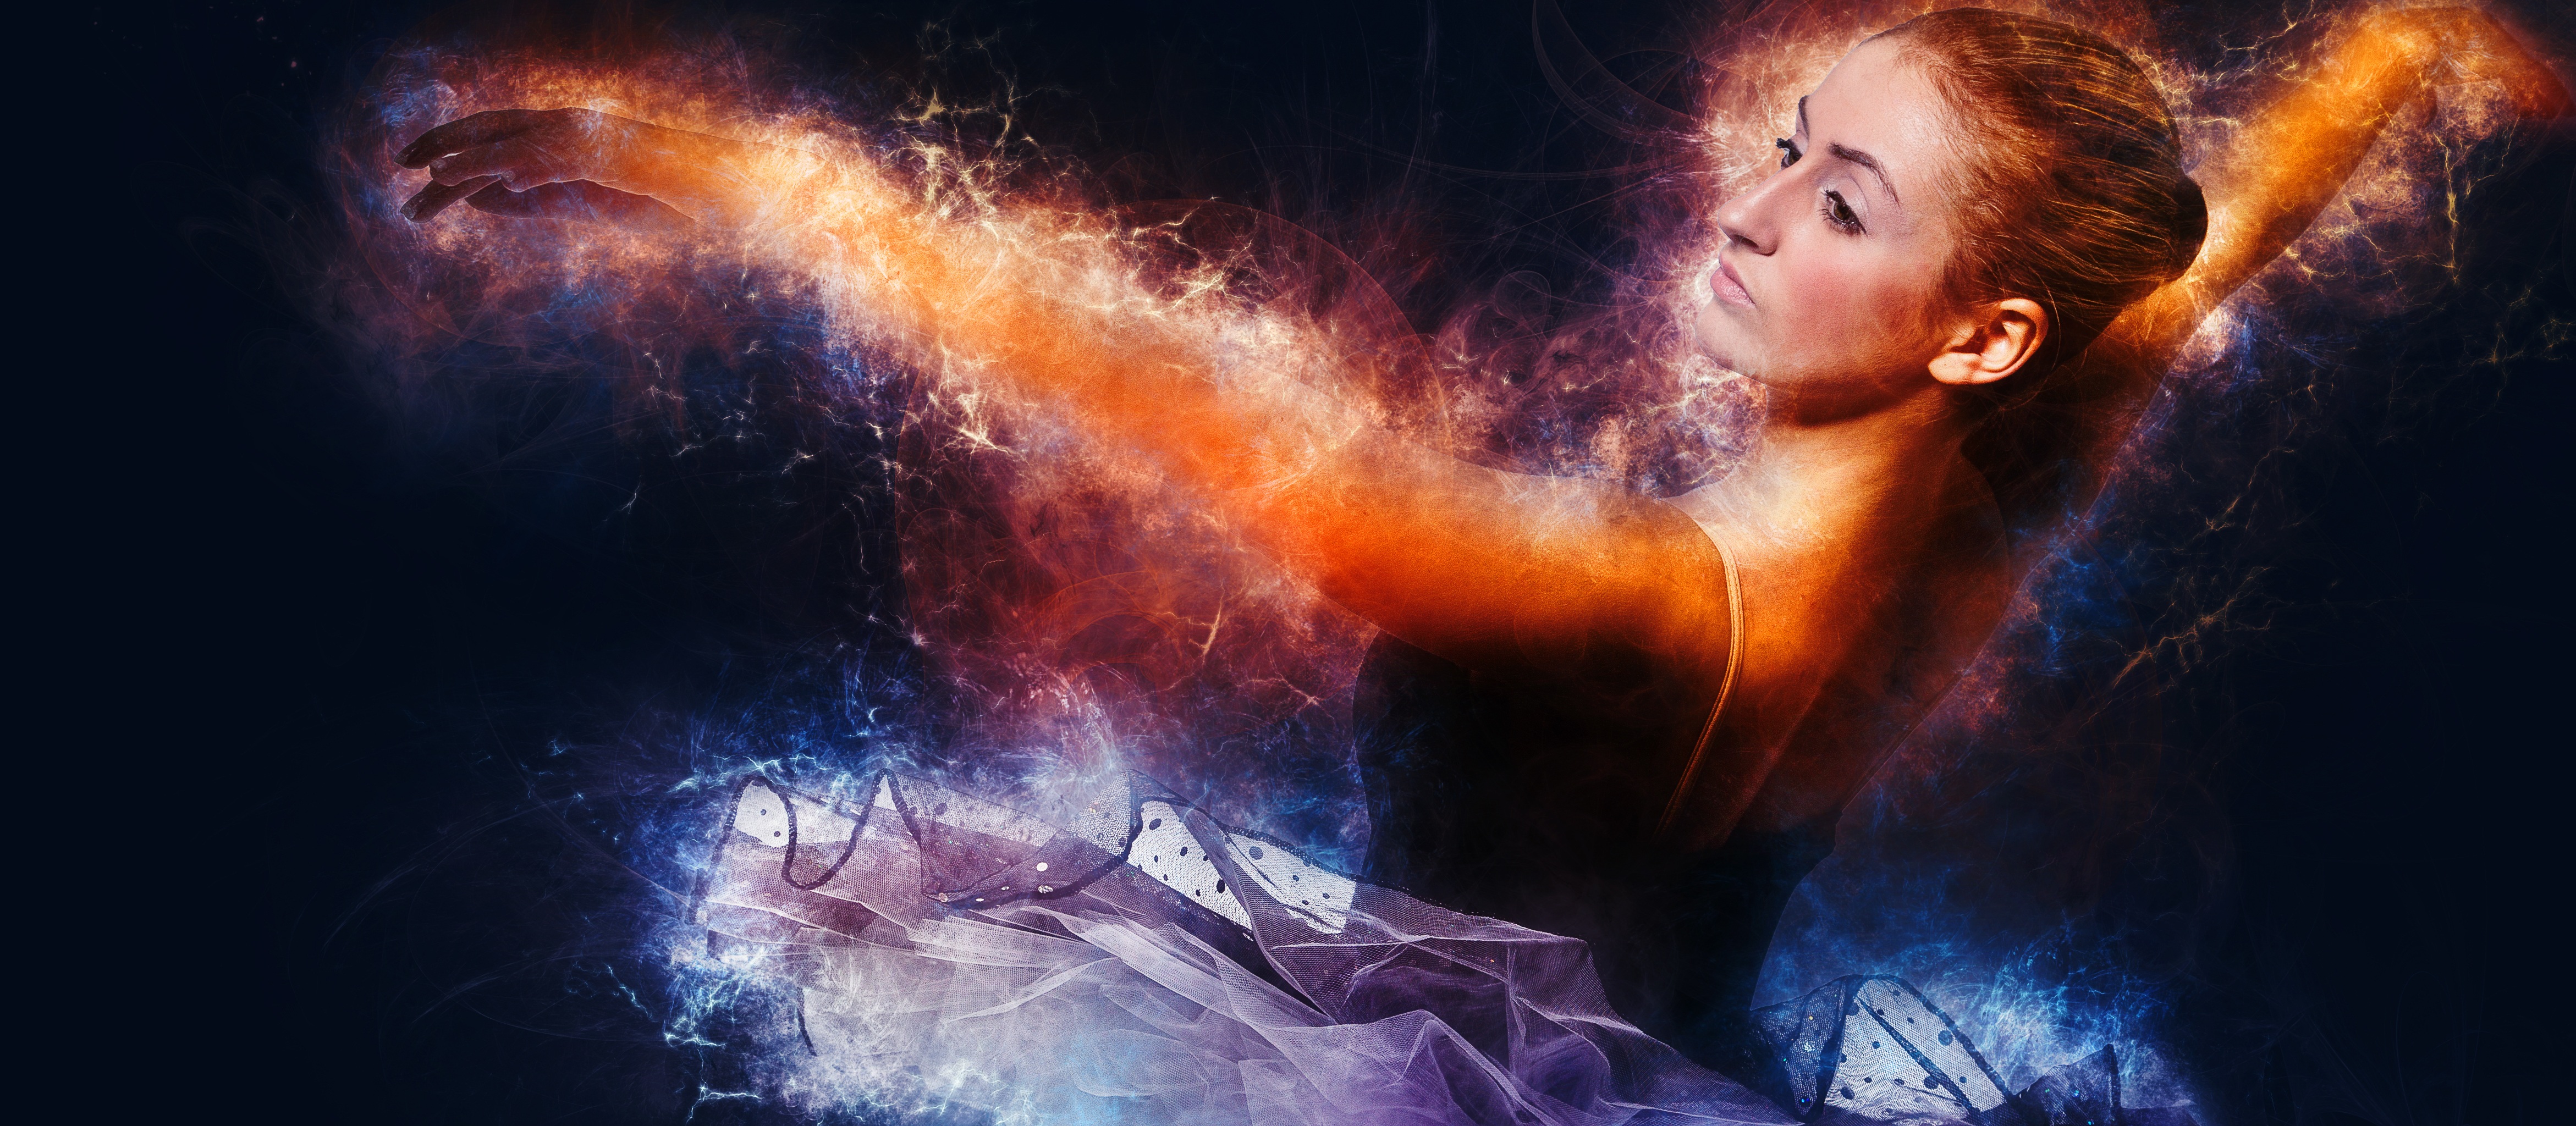
dance, performer, outer space, ballerina, ballet, grace, classical, universe, performance, elegance, screenshot, special effects, album cover, computer wallpaper